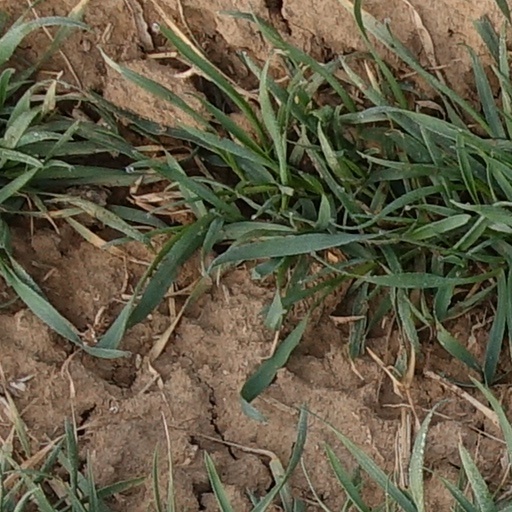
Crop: wheat